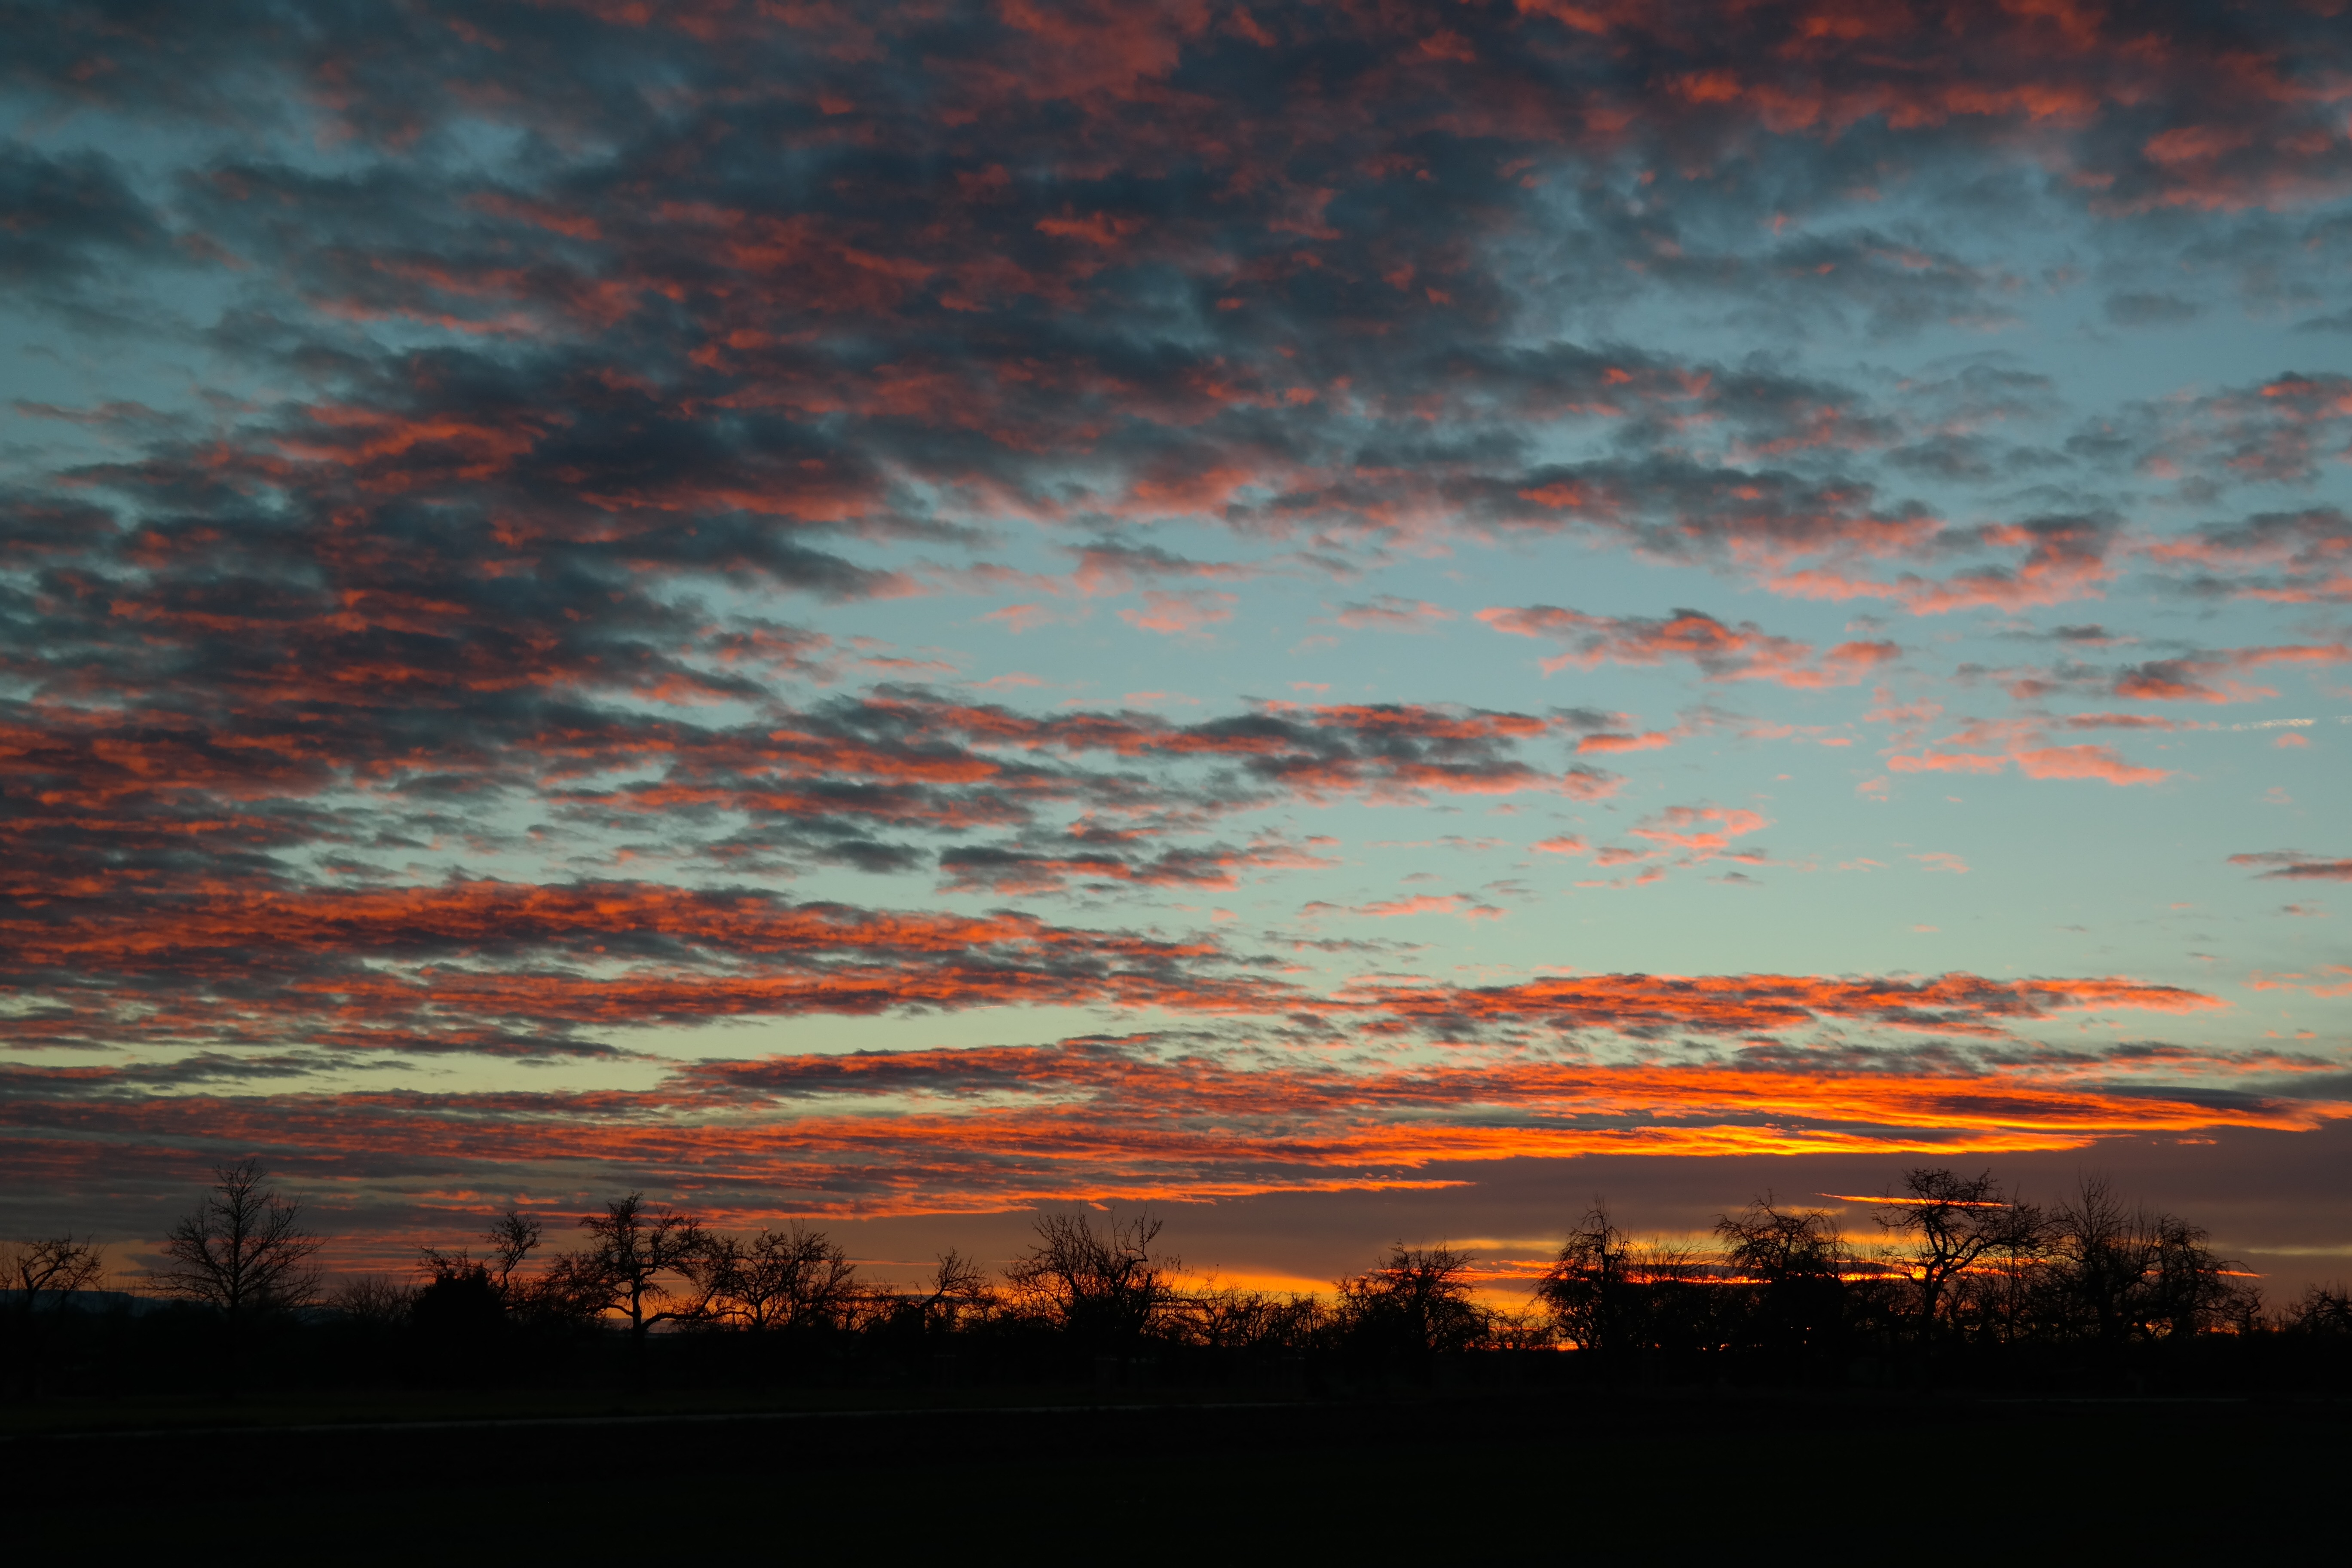
horizon, cloud, sky, sunrise, sunset, morning, dawn, atmosphere, dusk, evening, reflection, clouds, afterglow, evening sky, swabian alb, meteorological phenomenon, red sky at morning